British Rail Class 365

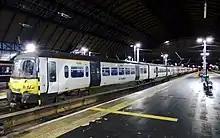
Abellio ScotRail Class 365 at Glasgow Queen Street in November 2018

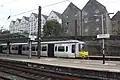
Abellio ScotRail Class 365 at Haymarket Station

In April 2018, ten Class 365s (509, 513, 517, 519, 521, 523, 525, 529, 533 and 537) were leased to Abellio ScotRail in response to a rolling stock shortage which was caused by the delayed entry to service of the new Class 385 EMUs and the imminent transfer of a number of DMUs to Arriva Rail North. They entered service on 23 June 2018 on Glasgow to Edinburgh and Stirling services after modifications and driver training.